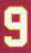
Number: 9